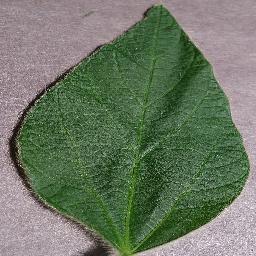
Label: Soybean___healthy